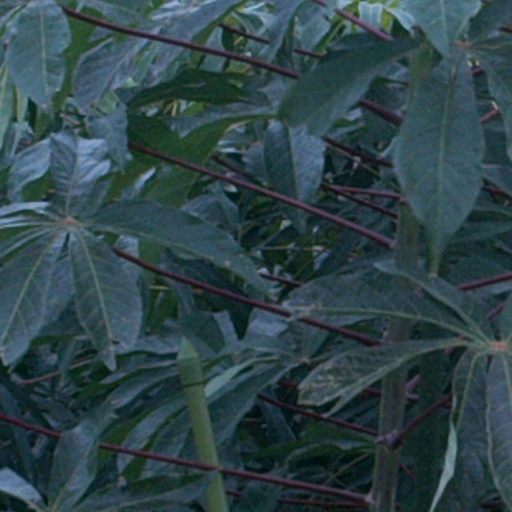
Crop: cassava